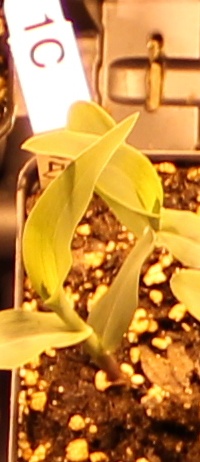
Label: Corn